Jeffrey K. Tulis

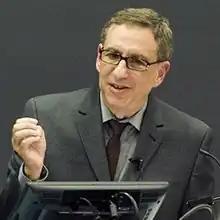
Jeffrey Tulis delivering the Walter F. Murphy Lecture at Princeton University in 2011.

Jeffrey K. Tulis (born 1950) is an American political scientist known for work that conjoins the fields of American politics, political theory, and public law.